Xili Lake station

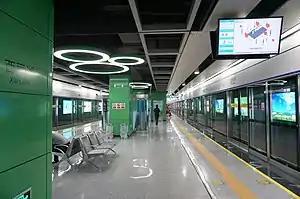
Platform

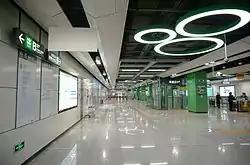

Xili Lake station is a Metro station of Shenzhen Metro Line 7. It opened on 28 October 2016.